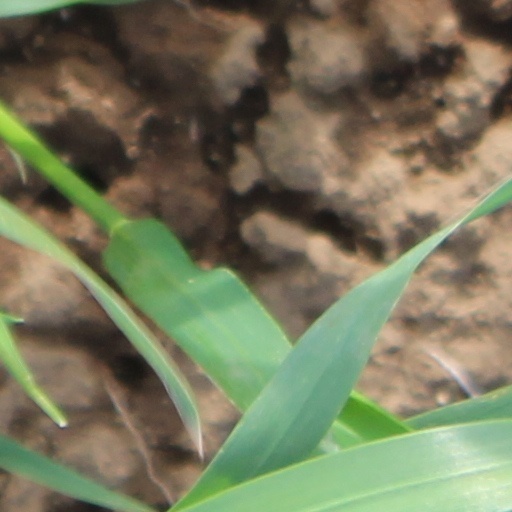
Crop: wheat